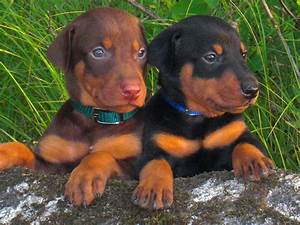
Label: cane